Texasville

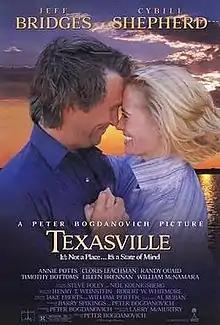
Theatrical release poster

Texasville is a 1990 American drama film written and directed by Peter Bogdanovich. Based on the 1987 novel "Texasville" by Larry McMurtry, it is a sequel to "The Last Picture Show" (1971), and features Jeff Bridges, Cybill Shepherd, Cloris Leachman, Timothy Bottoms, Randy Quaid, and Eileen Brennan reprising their roles from the original film.